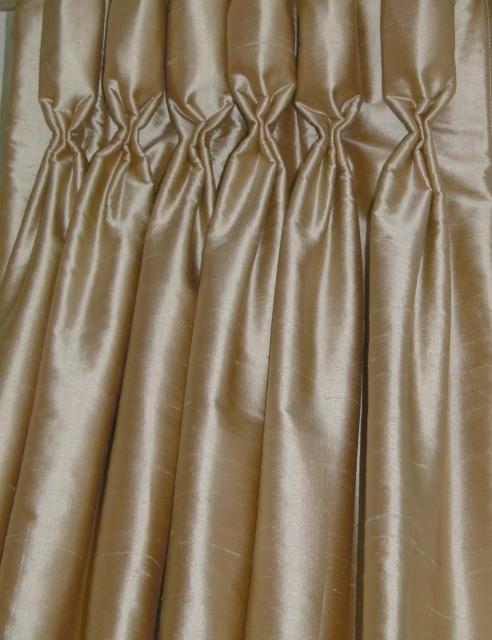
Texture: pleated